Social Security debate in the United States

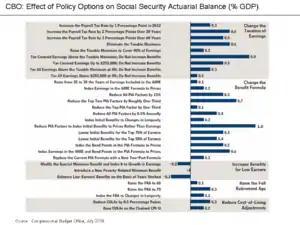
Note: CBO estimates that policy changes with a 0.6% of GDP annual impact are sufficient to address the 75-year program shortfall. Abbreviations are explained in the chart page. Source: CBO Report-July 2010.

The CBO reported in July 2010 the effects of a series of policy options on the "actuarial balance" shortfall, which over the 75 year horizon is approximately 0.6% of GDP. Social Security is facing a long-run shortfall of approximately 1% GDP per year or $155 billion/year in 2012 dollars. Key reform proposals include: